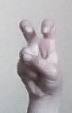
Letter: toot